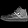
Label: Sneaker